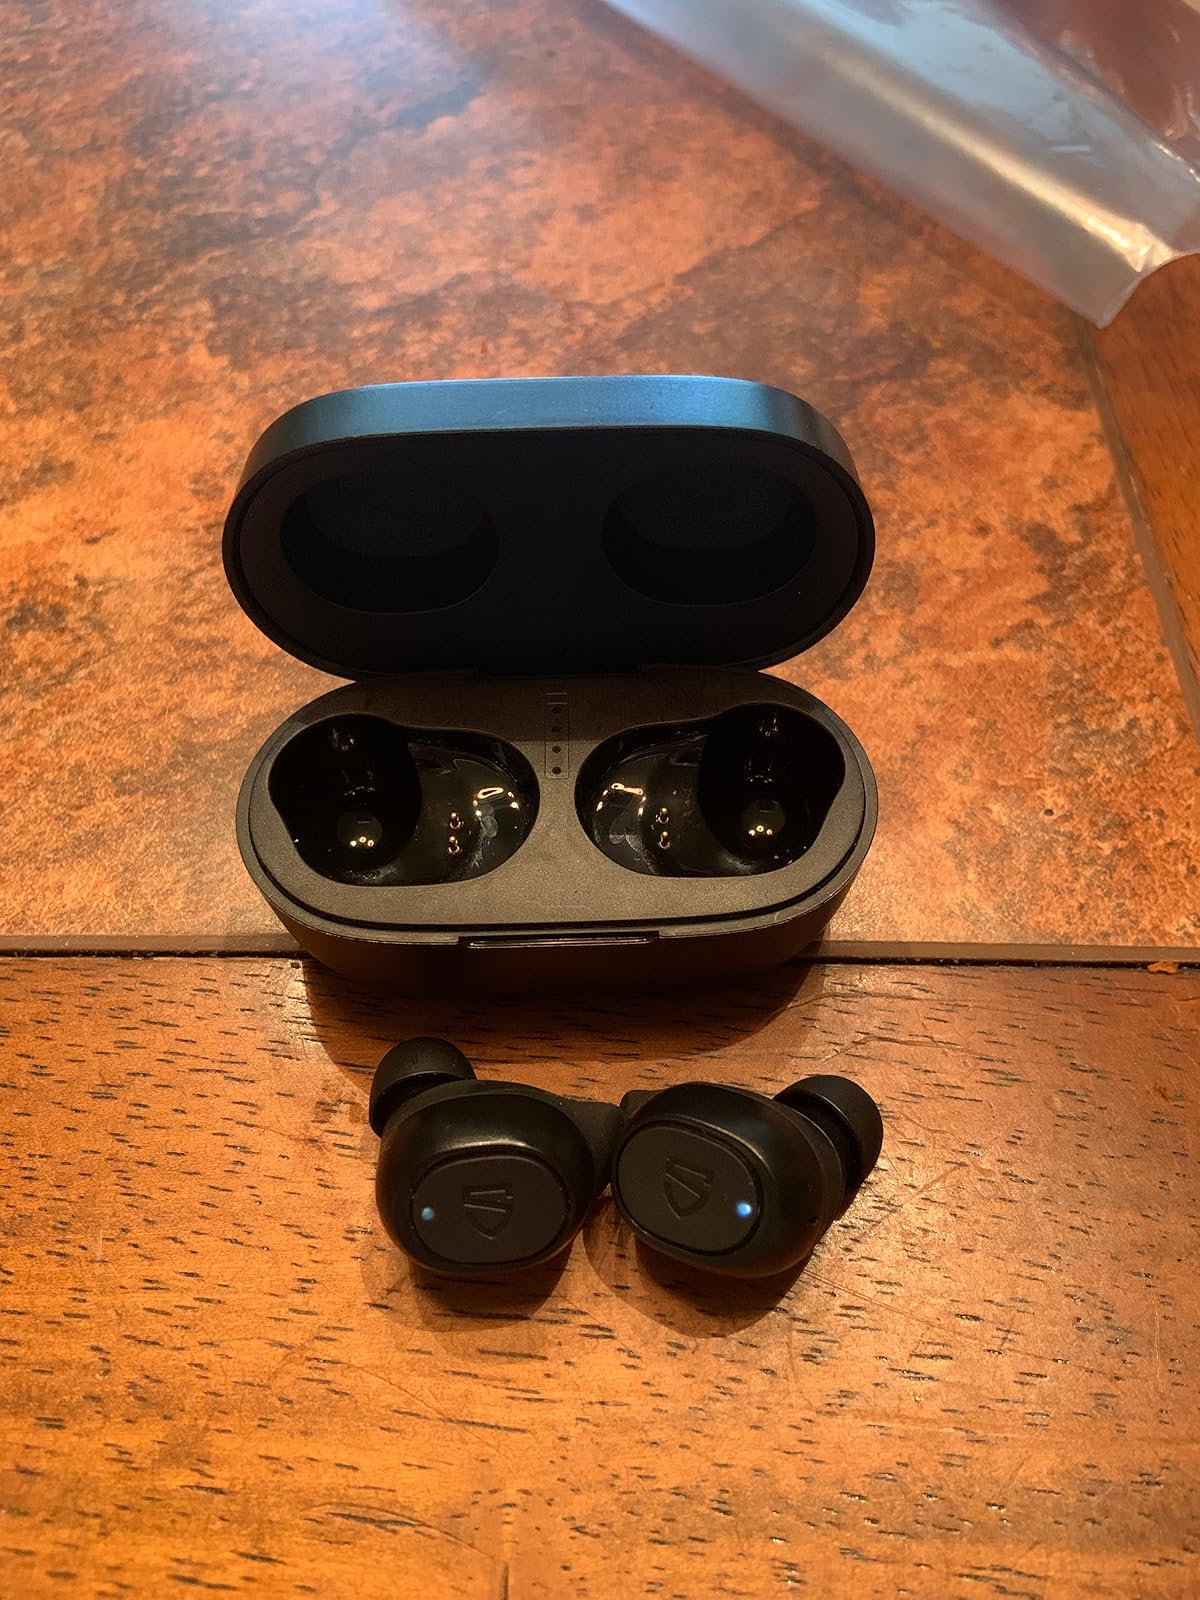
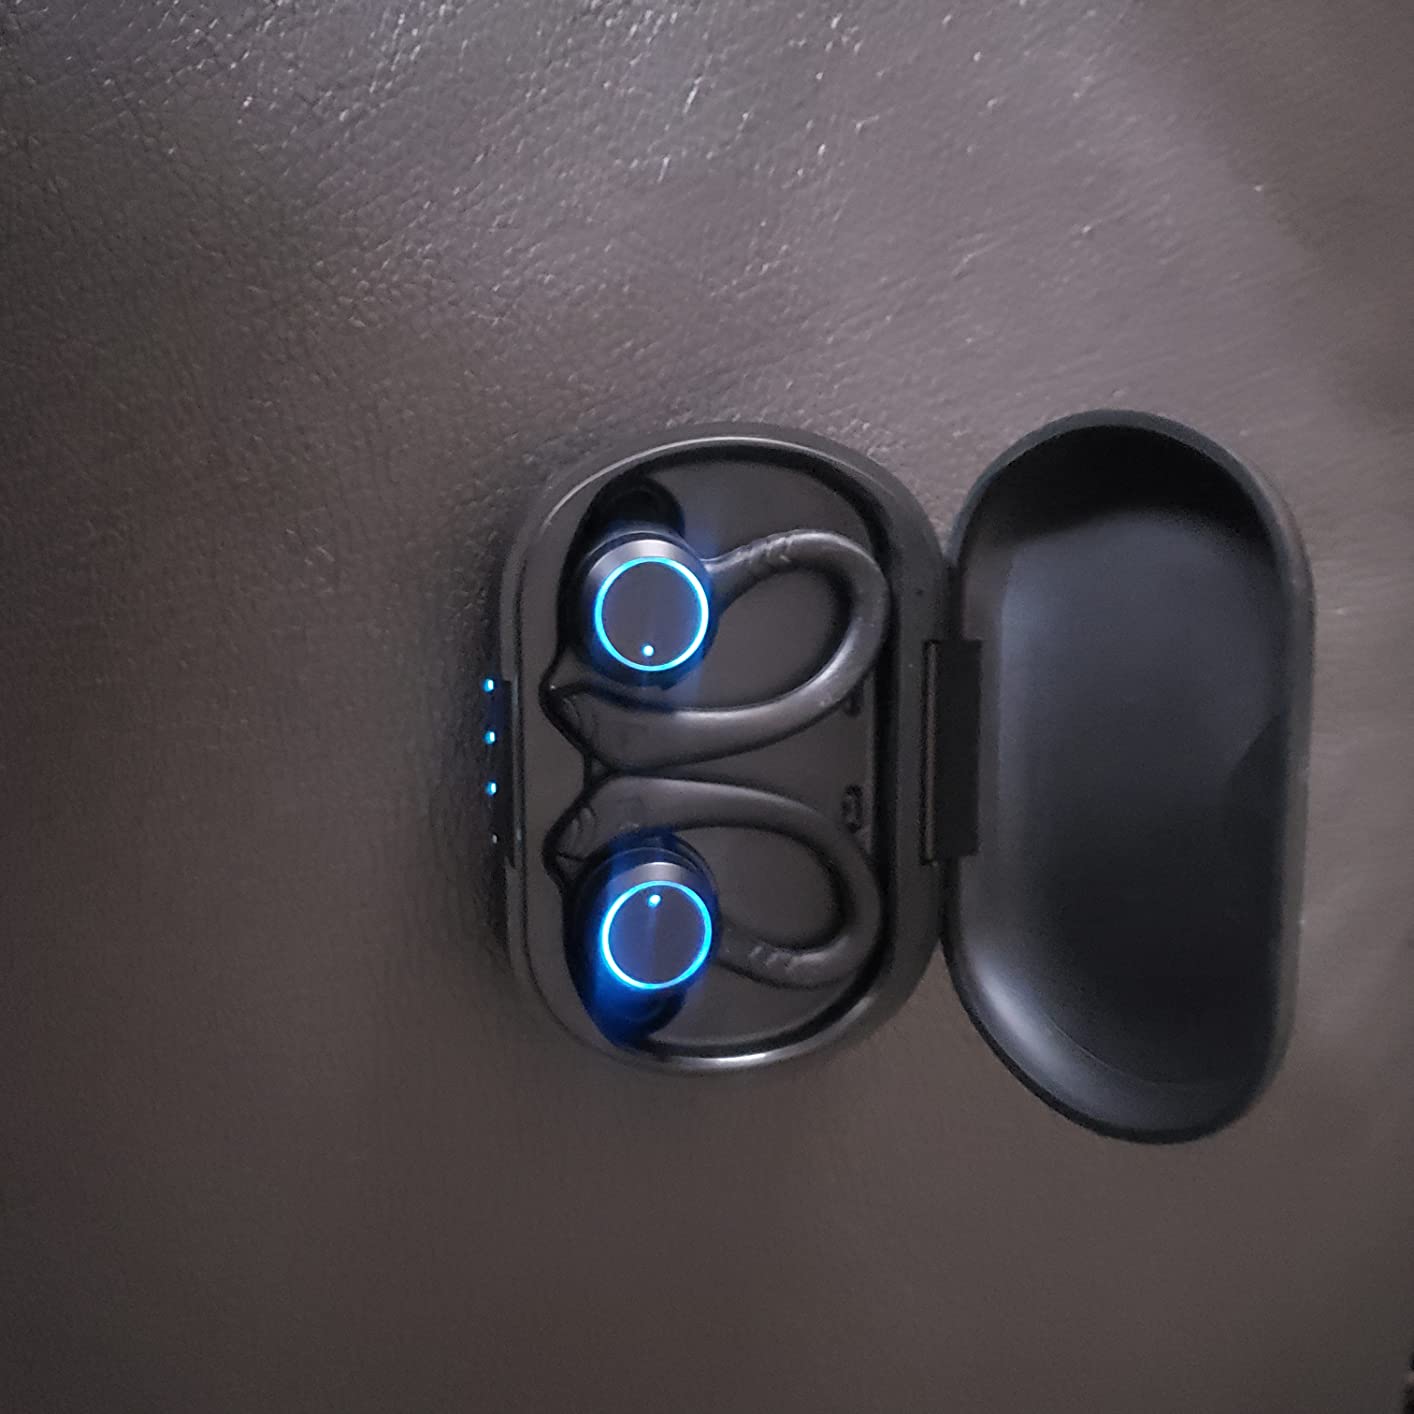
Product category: earbuds
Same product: no